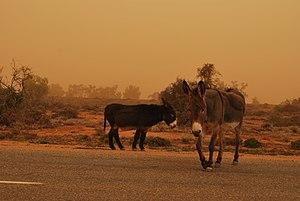
L'Âne commun, appelé plus communément « Âne », est une espèce de mammifères herbivores et ongulés appartenant à la famille des équidés. Souvent comparé au cheval, l'âne a des caractéristiques morphologiques propres qui le différencient clairement de son cousin, ses longues oreilles étant son attribut le plus facilement identifiable. Ces dernières lui offrent une ouïe particulièrement fine, et qui, complétée par un large champ de vision et un odorat fort développé, lui permettent une bonne perception du monde qui l'entoure. Baudet est le nom donné au mâle reproducteur. Les femelles, appelées ânesses, mettent bas après douze mois de gestation un petit nommé ânon. Celui-ci peut se lever et courir peu de temps après sa naissance. L'âne peut également s'hybrider avec d'autres équidés, par exemple avec la jument pour donner naissance à un nouvel animal, le mulet.